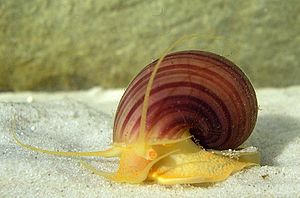
Pomacea
En levende Pomacea bridgesii
Pomacea er en slægt af ferskvandssnegle med gæller og en operculum. Det er vandlevende bløddyr i familien Ampullariidae, æblesneglene. Slægten stammer fra Amerika; de fleste af arterne i denne slægt findes i Sydamerika.